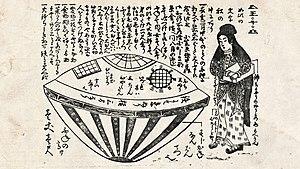
Utsuro-bune est le nom d'une embarcation qui, selon une légende japonaise, aurait accosté au début de l'année 1803 sur les côtes de la préfecture d'Ibaraki.